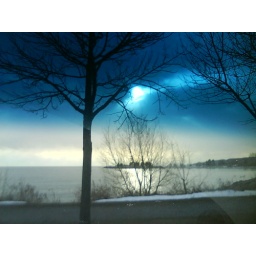
somewhere near blue mountain